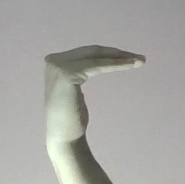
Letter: haa